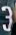
Number: 3